Estates General of 1588

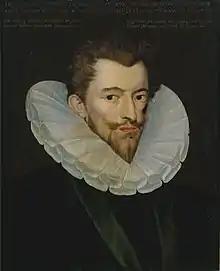
Portrait of the duke of Guise

Explaining his reasoning for this palace revolution to his mother, Henri opined that Chancellor Cheverny was corrupt. As for his former ministers, 'Bellièvre (the "surintendant des finances") was a crypto-Protestant, Villeroy was vain, Brûlart was a nonentity, and Pinart would sell his own parents for money'. He offered a different explanation to the Papal Legate Morosini, explaining how he suspected that the soon to be convened Estates would have demanded their sacking, and thus he was beating them to the punch. Morosini found the explanation plausible, envisioning that the men would be blamed for the high taxation, but also thought that their links to the king's mother Catherine de Medici had a part to play. The Venetian ambassador suspected the men had been leaking state secrets to Guise.